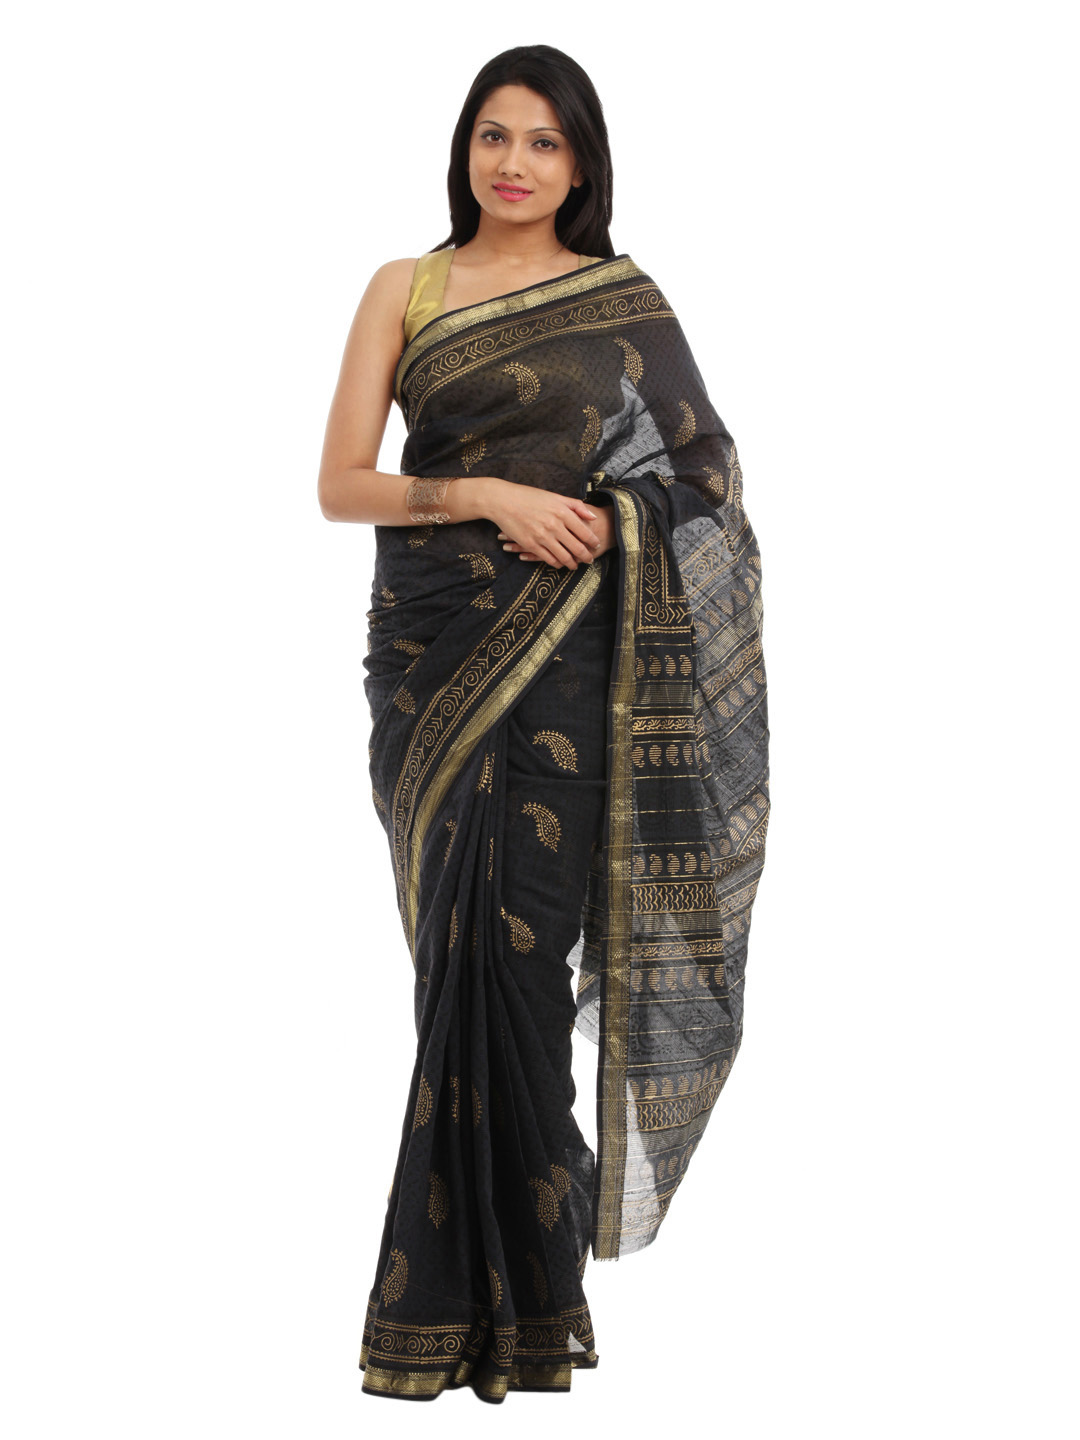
Fabindia H& Printed Black Cotton Sari
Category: Apparel / Saree / Sarees
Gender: Women
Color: Black
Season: Summer 2012
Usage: Ethnic